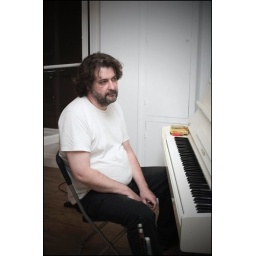
Working the girl in a venti cup